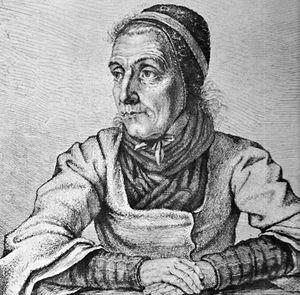
Contes de l'enfance et du foyer est un recueil de contes populaires allemands publié par Jacob et Wilhelm Grimm, d'abord en deux volumes, parus successivement le 20 décembre 1812 et en 1815. De leur vivant, ils publieront sept éditions, la dernière en 1857. Lors de chaque nouvelle publication, ils tiendront compte des goûts du lectorat et créeront ainsi un trésor littéraire unique destiné surtout aux enfants. C’est notamment le manque de succès en 1812 qui incita les frères à réviser leurs textes.